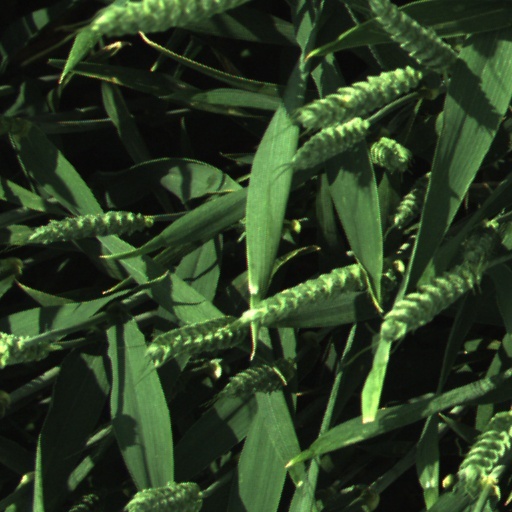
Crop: wheat